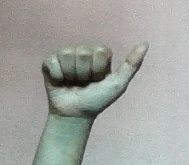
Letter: dhad